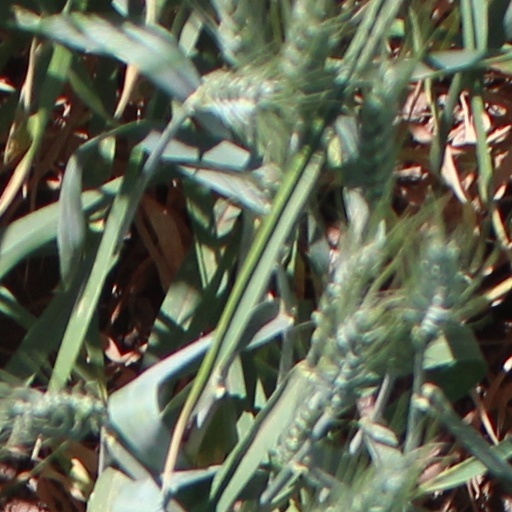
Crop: wheat